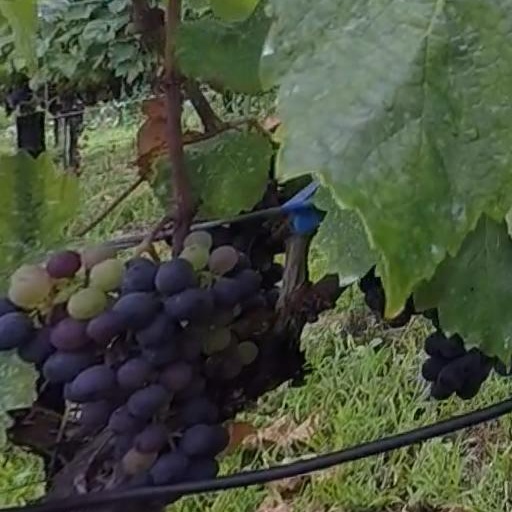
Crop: grape